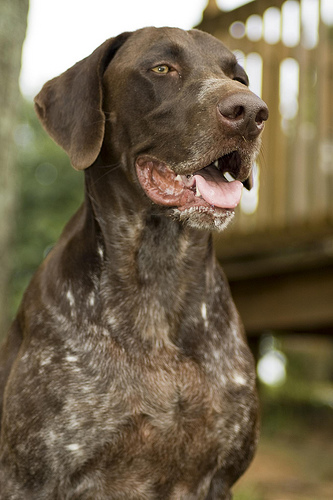
Breed: german shorthaired